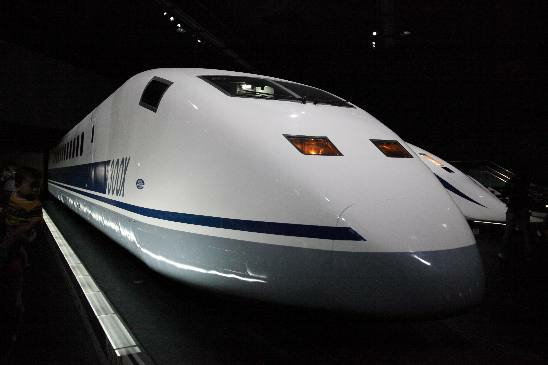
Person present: No